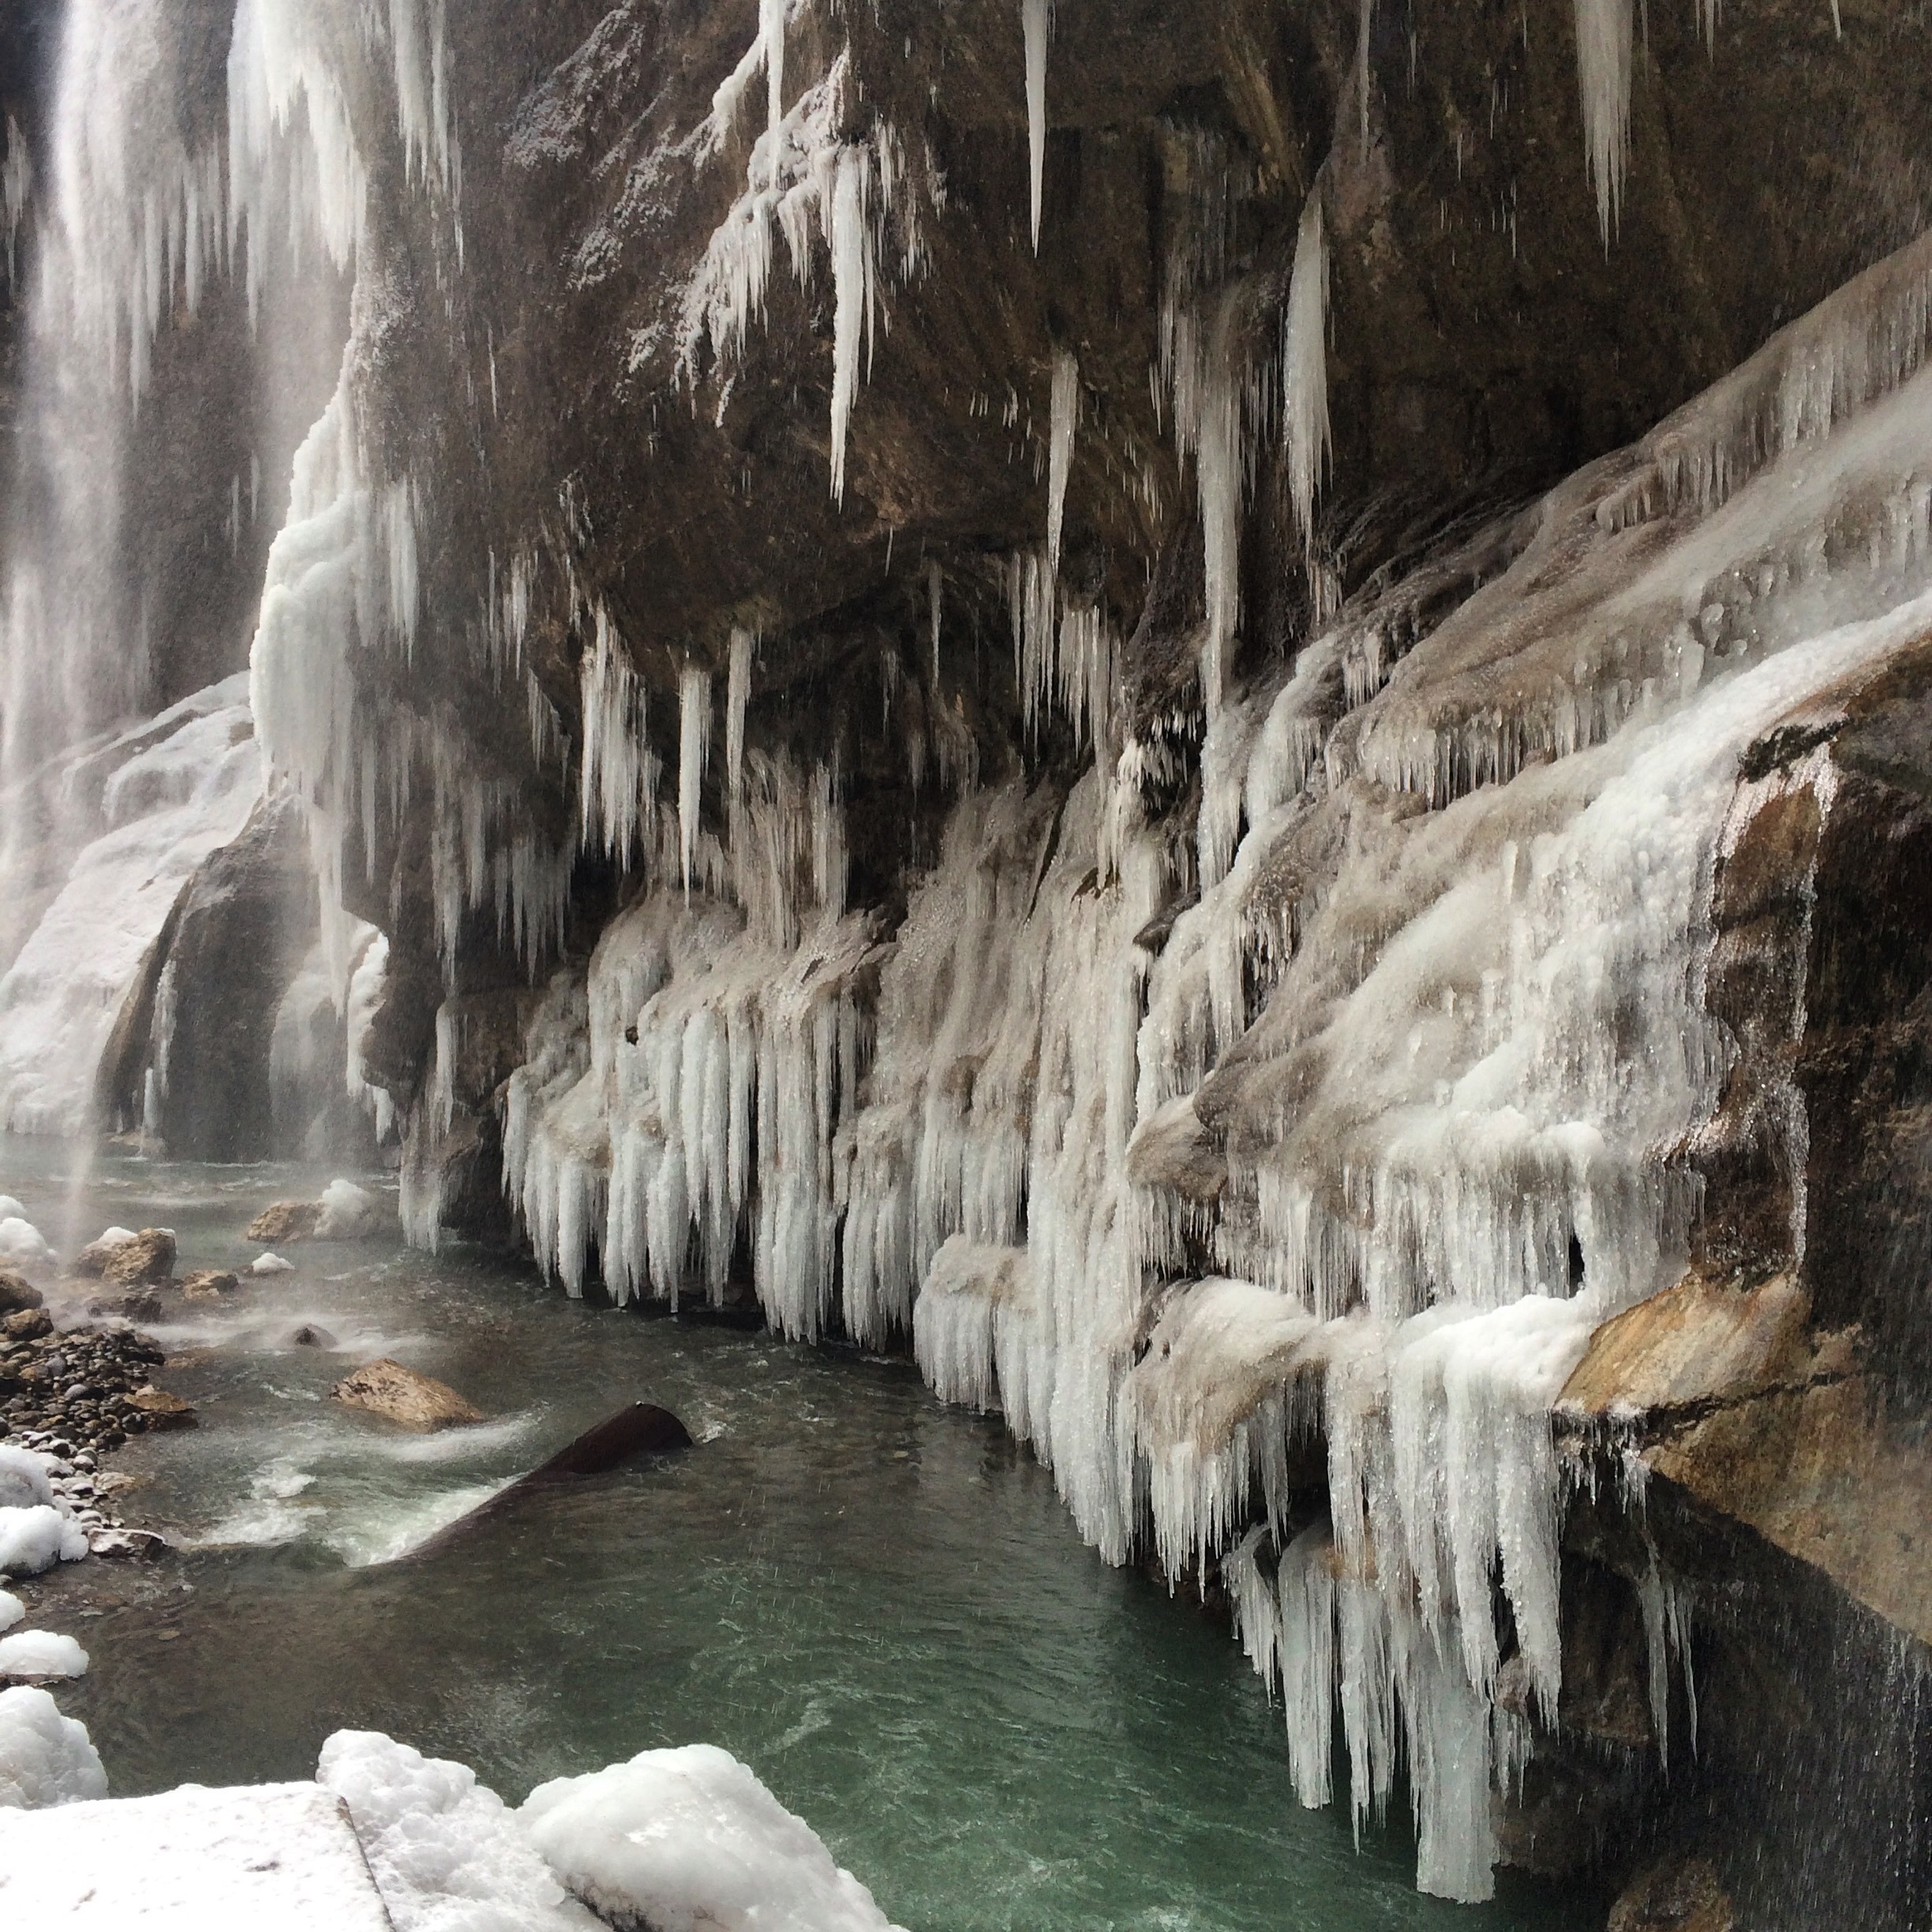
waterfall, formation, ice, cave, water feature, wadi, landform